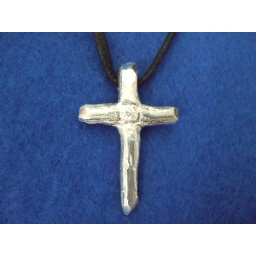
Rustic cross in .999 fine silver and cubic zirconia. This is a portfolio item and has been sold.